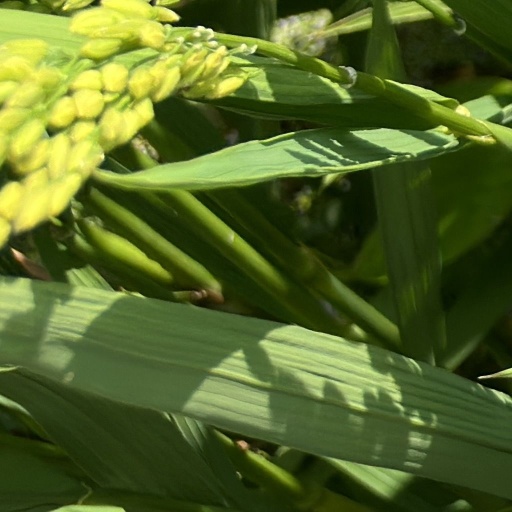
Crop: rice